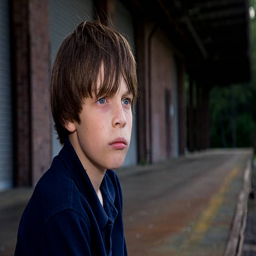
lonely and thoughtful young boy sitting alone by a building